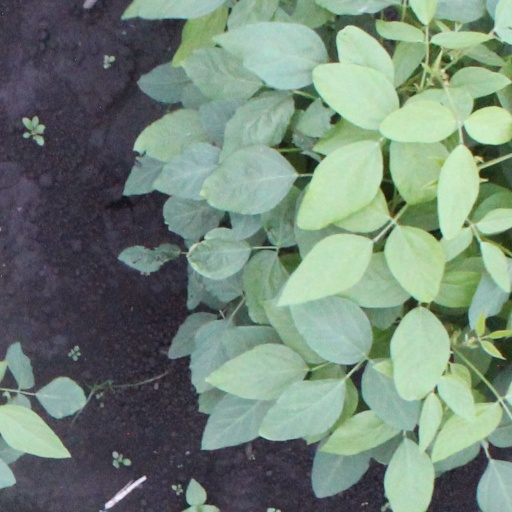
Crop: soybean